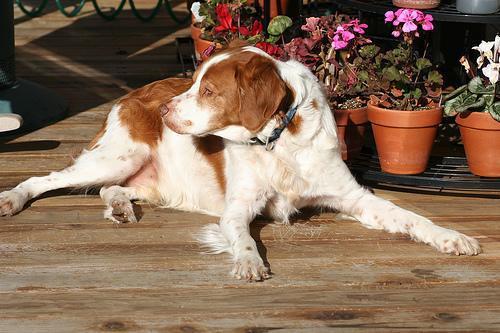
Brittany_spaniel